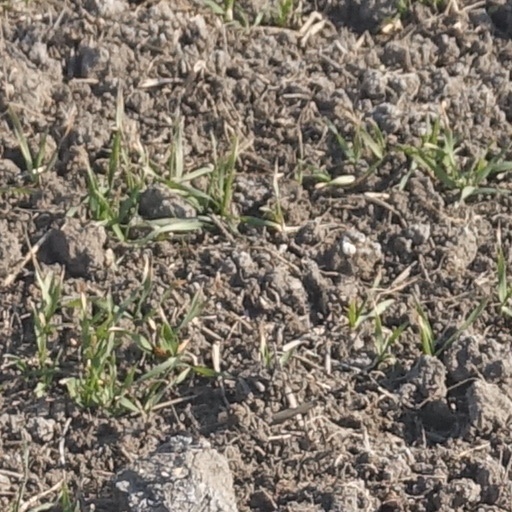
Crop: wheat